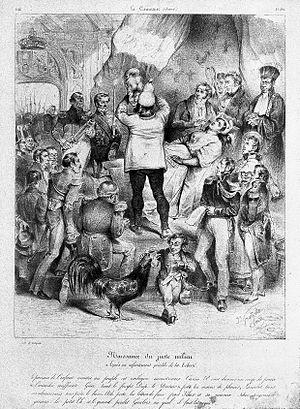
Cette page concerne l’année 1832 du calendrier grégorien.